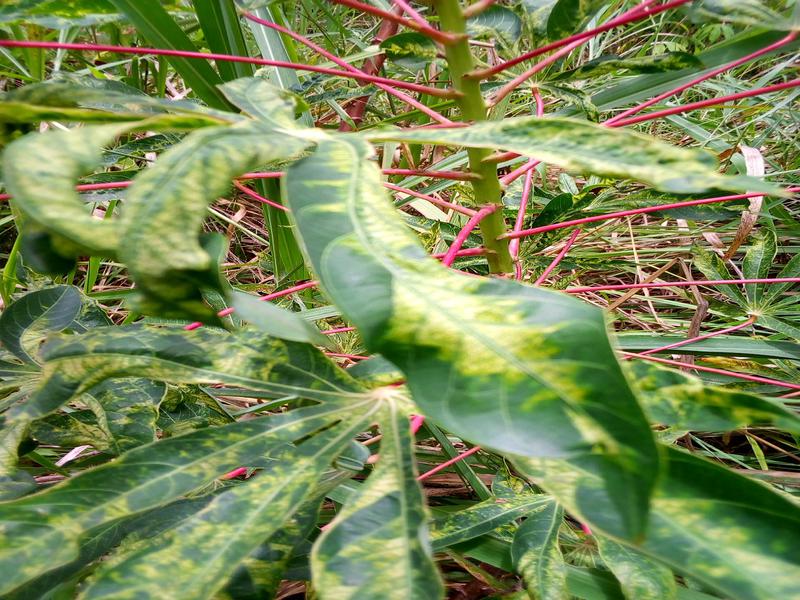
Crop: cassava
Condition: mosaic_disease